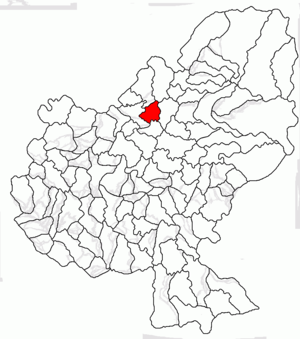
Breaza est une commune roumaine du județ de Mureș, dans la région historique de Transylvanie et dans la région de développement du Centre.